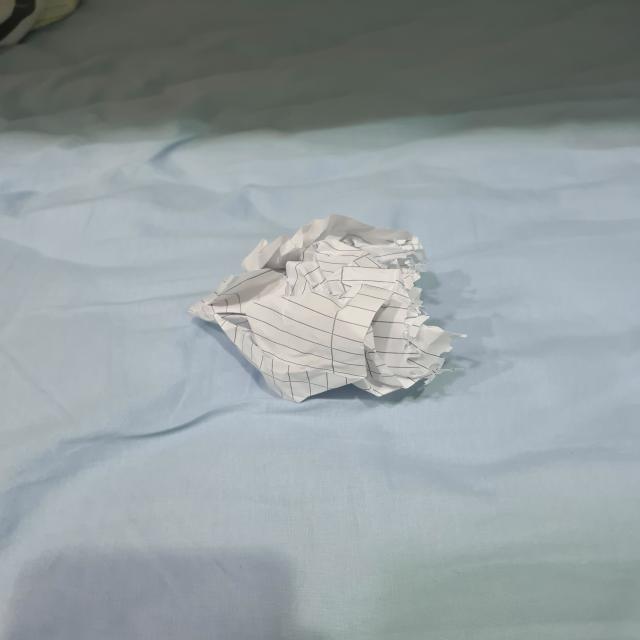
Label: tissues